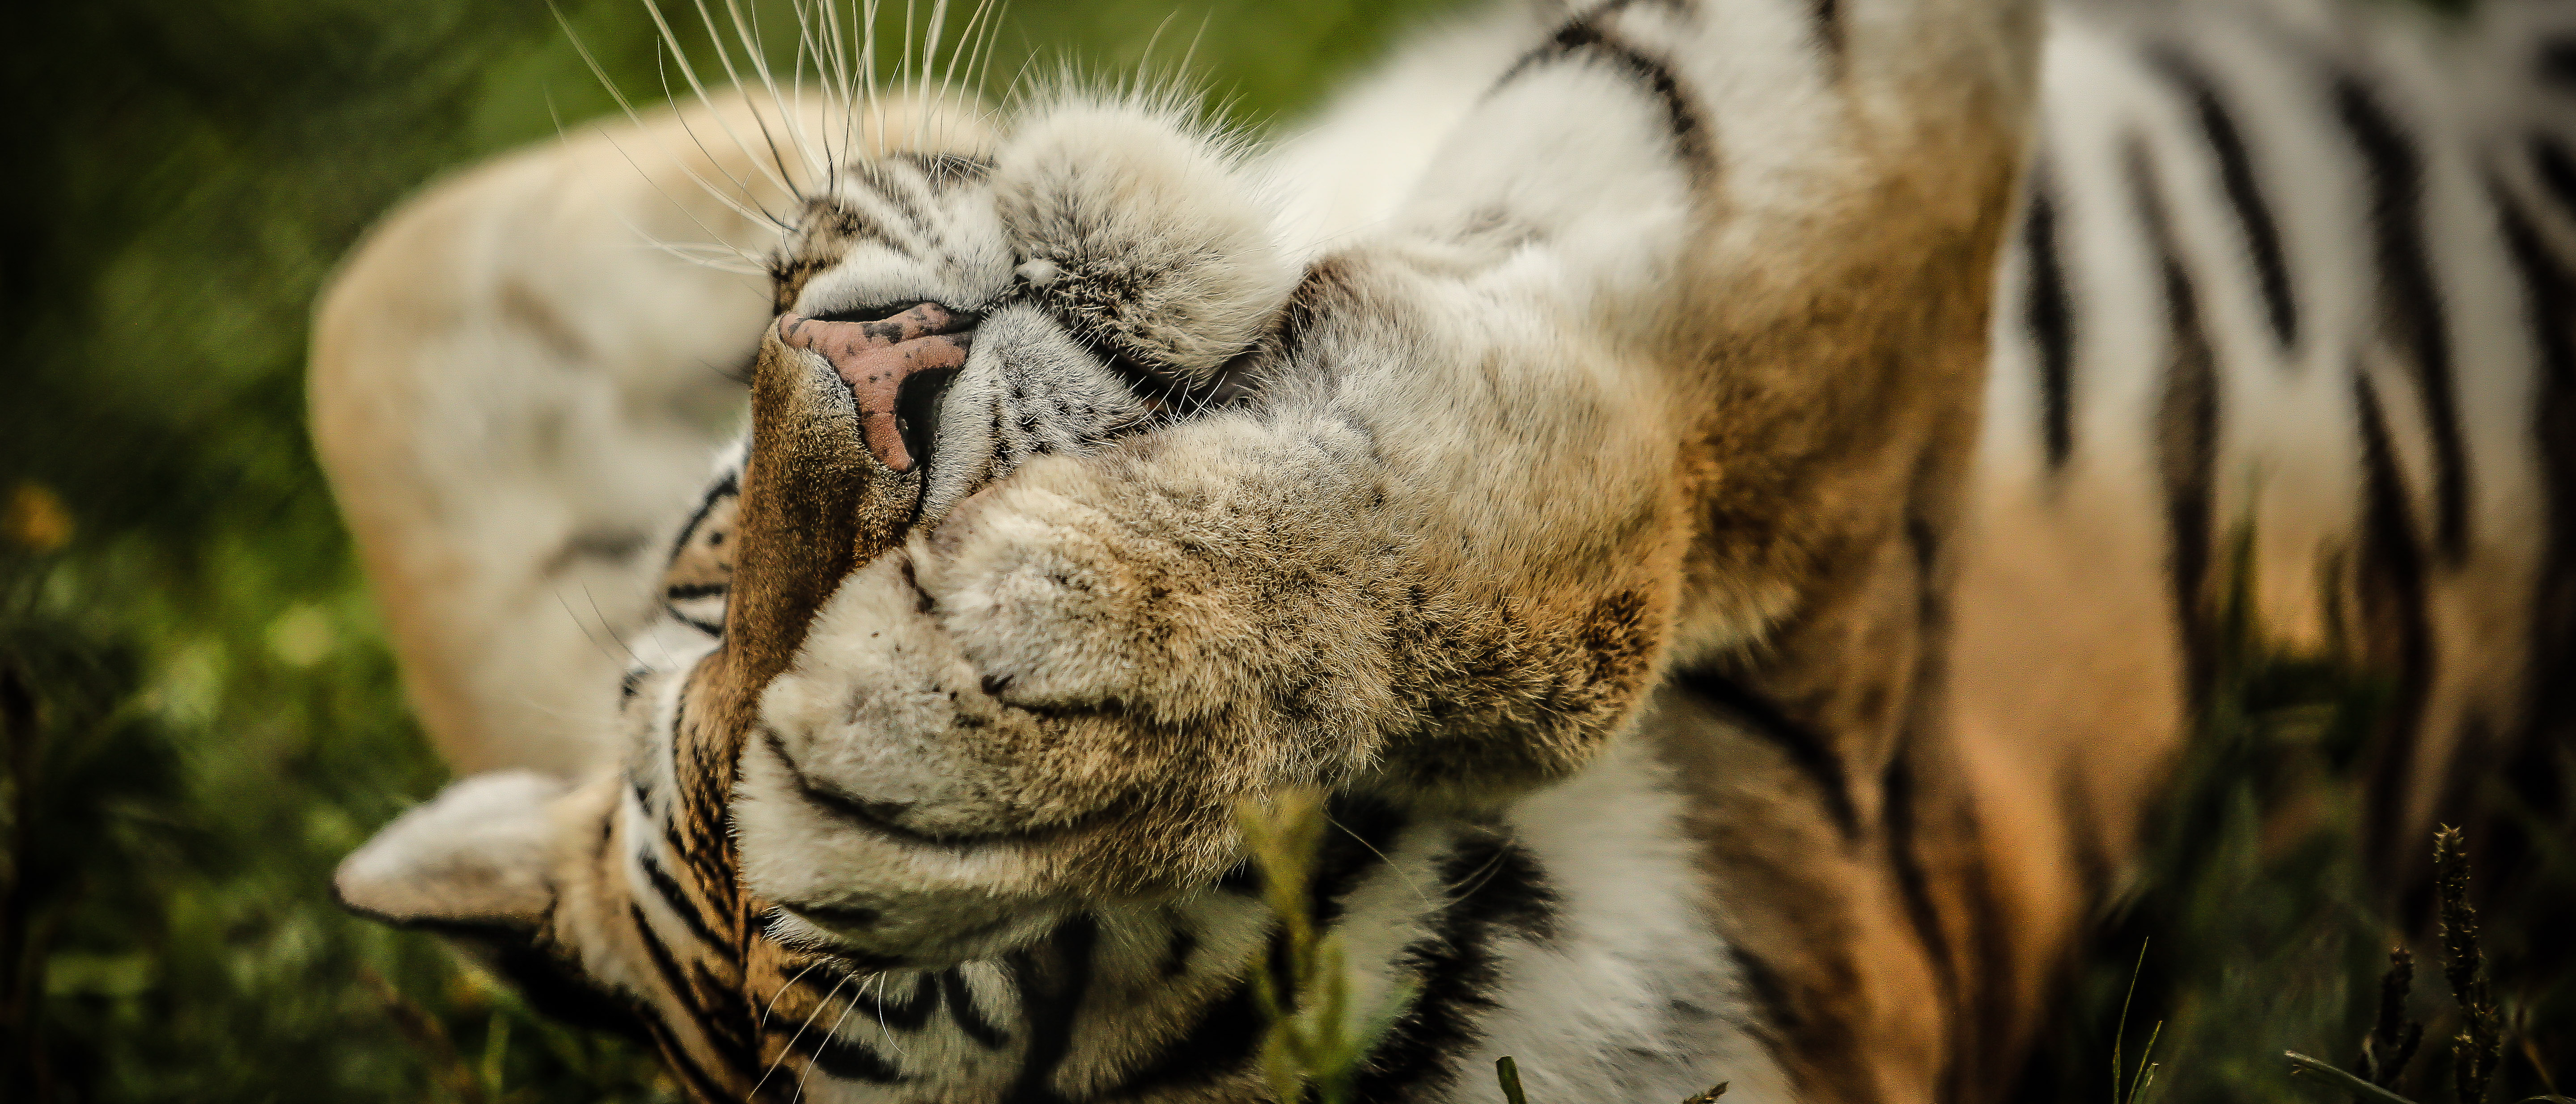
nature, animal, wildlife, wild, zoo, cat, mammal, fauna, big cat, close up, whiskers, tiger, big cats, cat like mammal